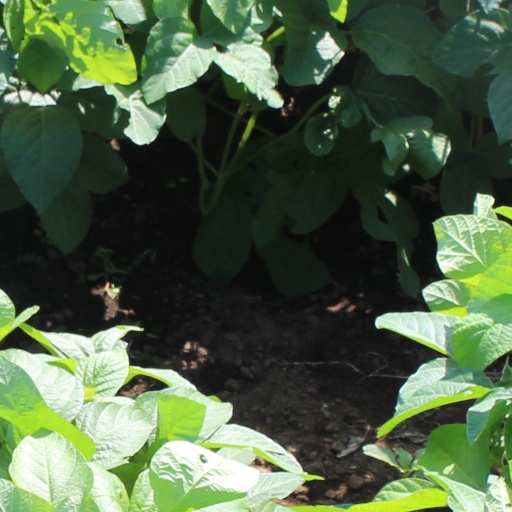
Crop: soybean